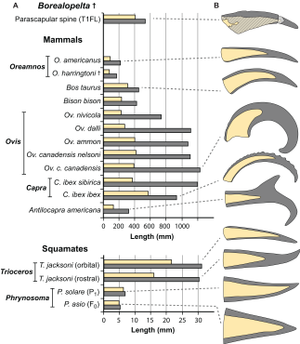
Borealopelta désigne un genre éteint de dinosaures ornithischiens herbivores, un ankylosaurien de la famille des nodosauridés. Il a vécu à la fin du Crétacé inférieur, il y a environ 110 millions d'années dans ce qui est aujourd'hui la province de l'Alberta, au Canada.